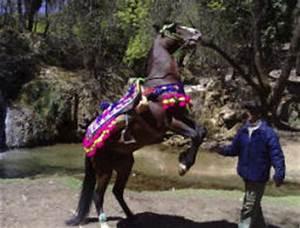
horse